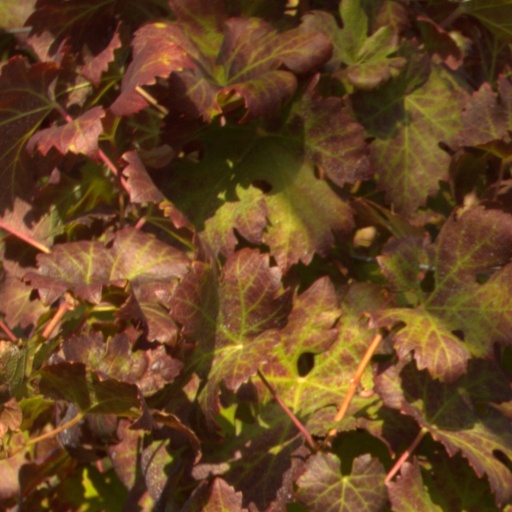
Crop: grape